The Happening (2008 film)

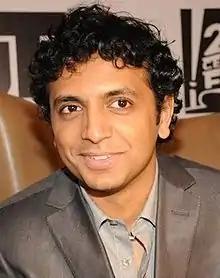
Shyamalan in a 2008 press conference for the film

Following the critical and commercial failure of "Lady in the Water" (2006), M. Night Shyamalan struggled to sell his next spec script entitled "The Green Effect". By January 2007, it was reported that several studios had received the screenplay, but none expressed interest enough to purchase it. As a result, Shyamalan began taking notes and collecting ideas from meetings before returning home to Philadelphia to rewrite his script. In March 2007, the film was purchased as "The Happening" by 20th Century Fox, Mark Wahlberg joined the cast, and a theatrical release date was set for June 13, 2008. The film is Shyamalan's first R-rated project, which he produced alongside Sam Mercer and Barry Mendel. The India-based company UTV Motion Pictures also financed half of the film's budget. On March 15, 2007, Shyamalan described "The Happening" as a 1960s paranoia film similar to "The Birds" and "Invasion of the Body Snatchers". Production began in August 2007 in Philadelphia, with filming taking place on Walnut Street, in Rittenhouse Square Park, in Masterman High School, on South Smedley Street, and at the 'G' Lodge in Phoenixville. During post-production, the film score was recorded at the Sony Scoring Stage and composed by James Newton Howard in his sixth collaboration with Shyamalan.